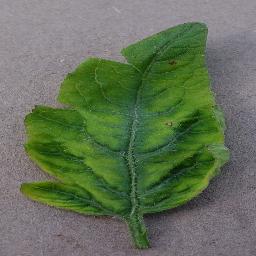
Label: Tomato___Tomato_Yellow_Leaf_Curl_Virus